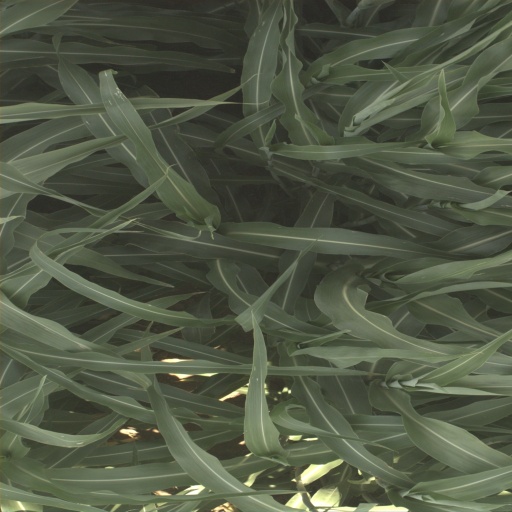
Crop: sorghum